Mausoleum of Qin Shi Huang

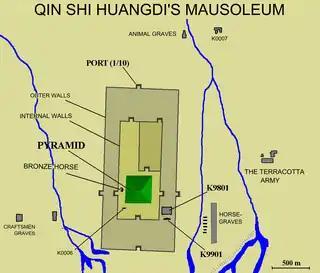
Plan of the Qin Shi Huang Mausoleum. The central tomb itself has yet to be excavated. The "Terracotta Army" guards the eastern side, about one kilometer from the Mausoleum itself.

Work on the mausoleum began soon after Emperor Qin ascended the throne in 246 BCE when he was still aged 13, although its full-scale construction only started after he had conquered the six other major states and unified China in 221 BCE. It was completed 208 BCE, around 39 years after work started. Geographer Li Daoyuan, writing six centuries after the first emperor's death, recorded in "Shui Jing Zhu" that Mount Li was chosen as the location for his burial ground due to its auspicious geology: "famed for its jade mines, its northern side was rich in gold, and its southern side rich in beautiful jade; the first emperor, covetous of its fine reputation, therefore chose to be buried there".